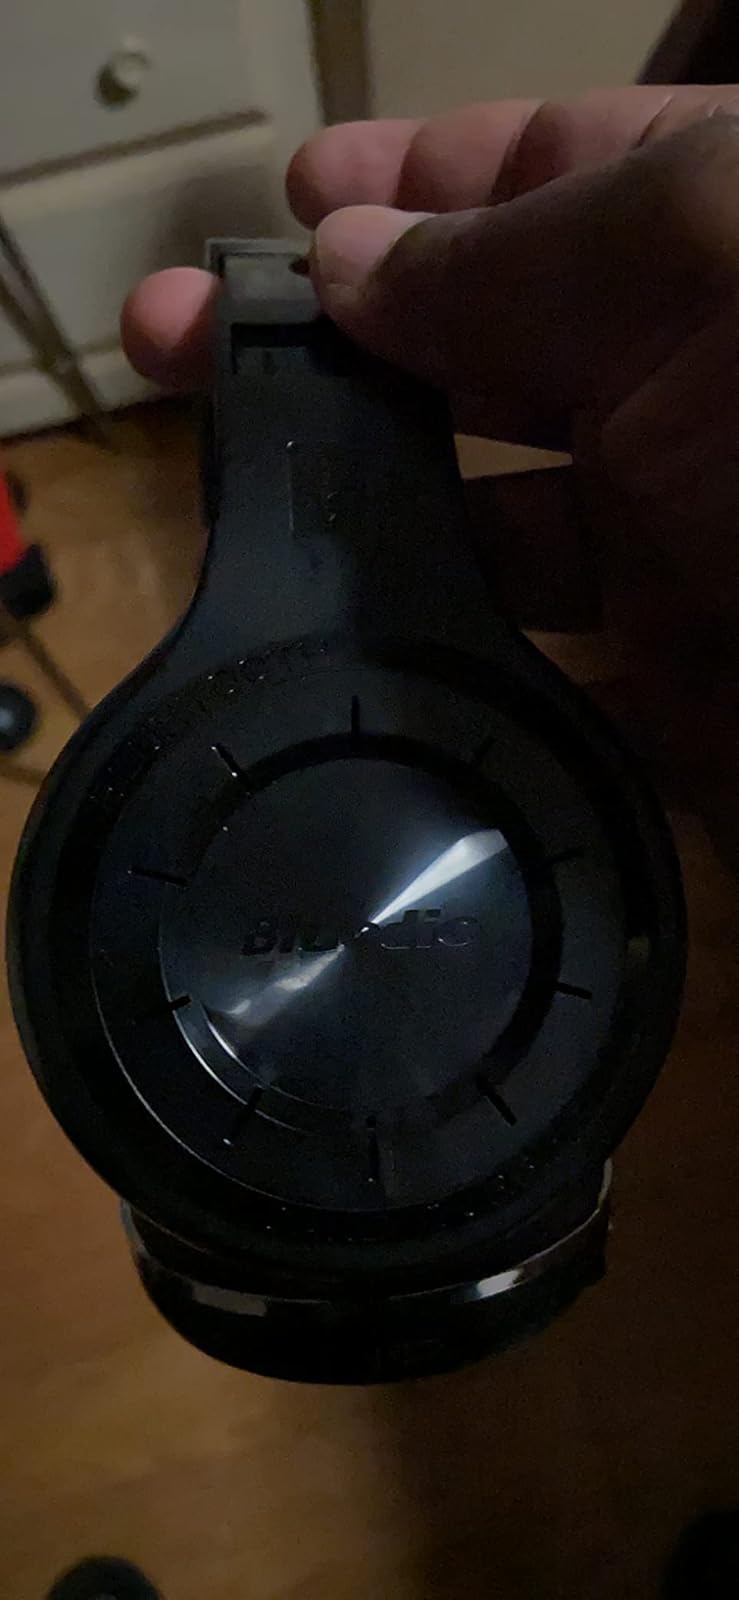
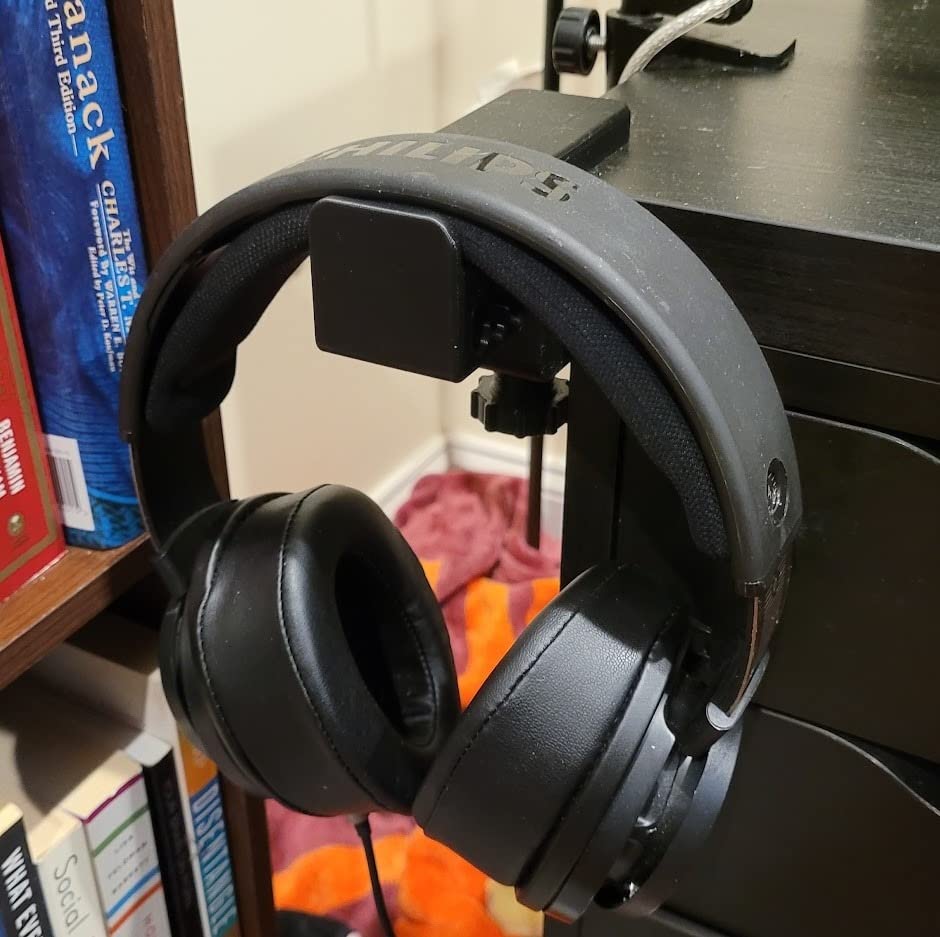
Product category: headphones
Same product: no